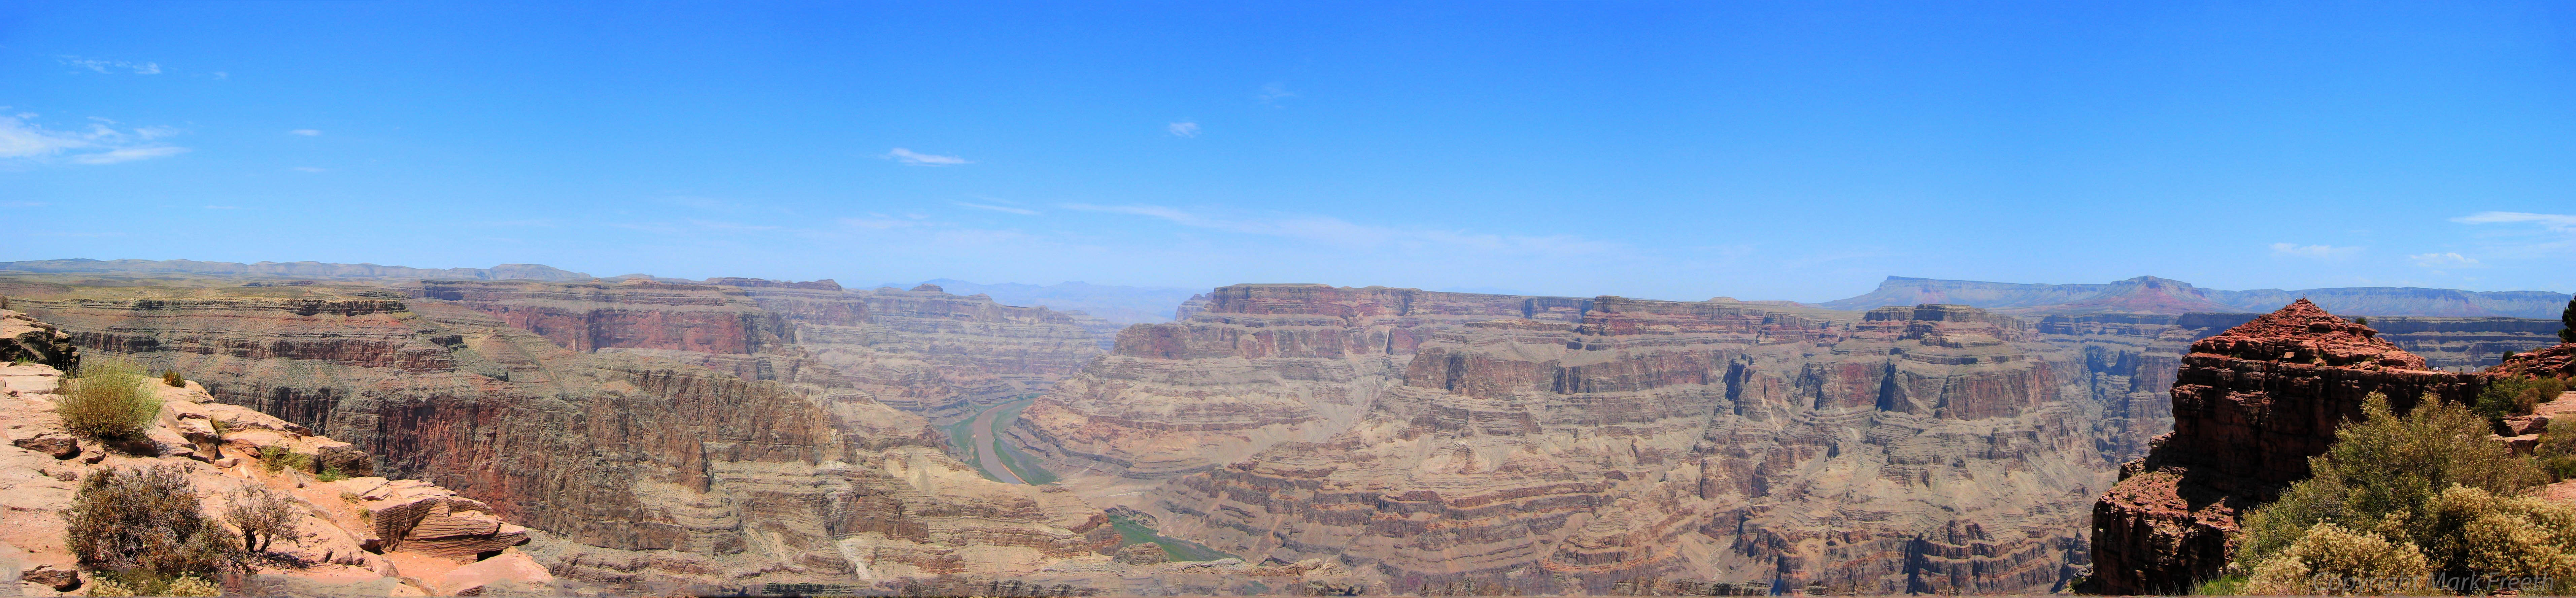
landscape, panorama, formation, canyon, badlands, lasvegas, grandcanyon, wadi, landform, geographical feature